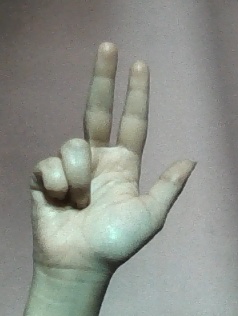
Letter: al